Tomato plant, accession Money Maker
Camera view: bottom (45 deg); turntable rotation: 210 degrees
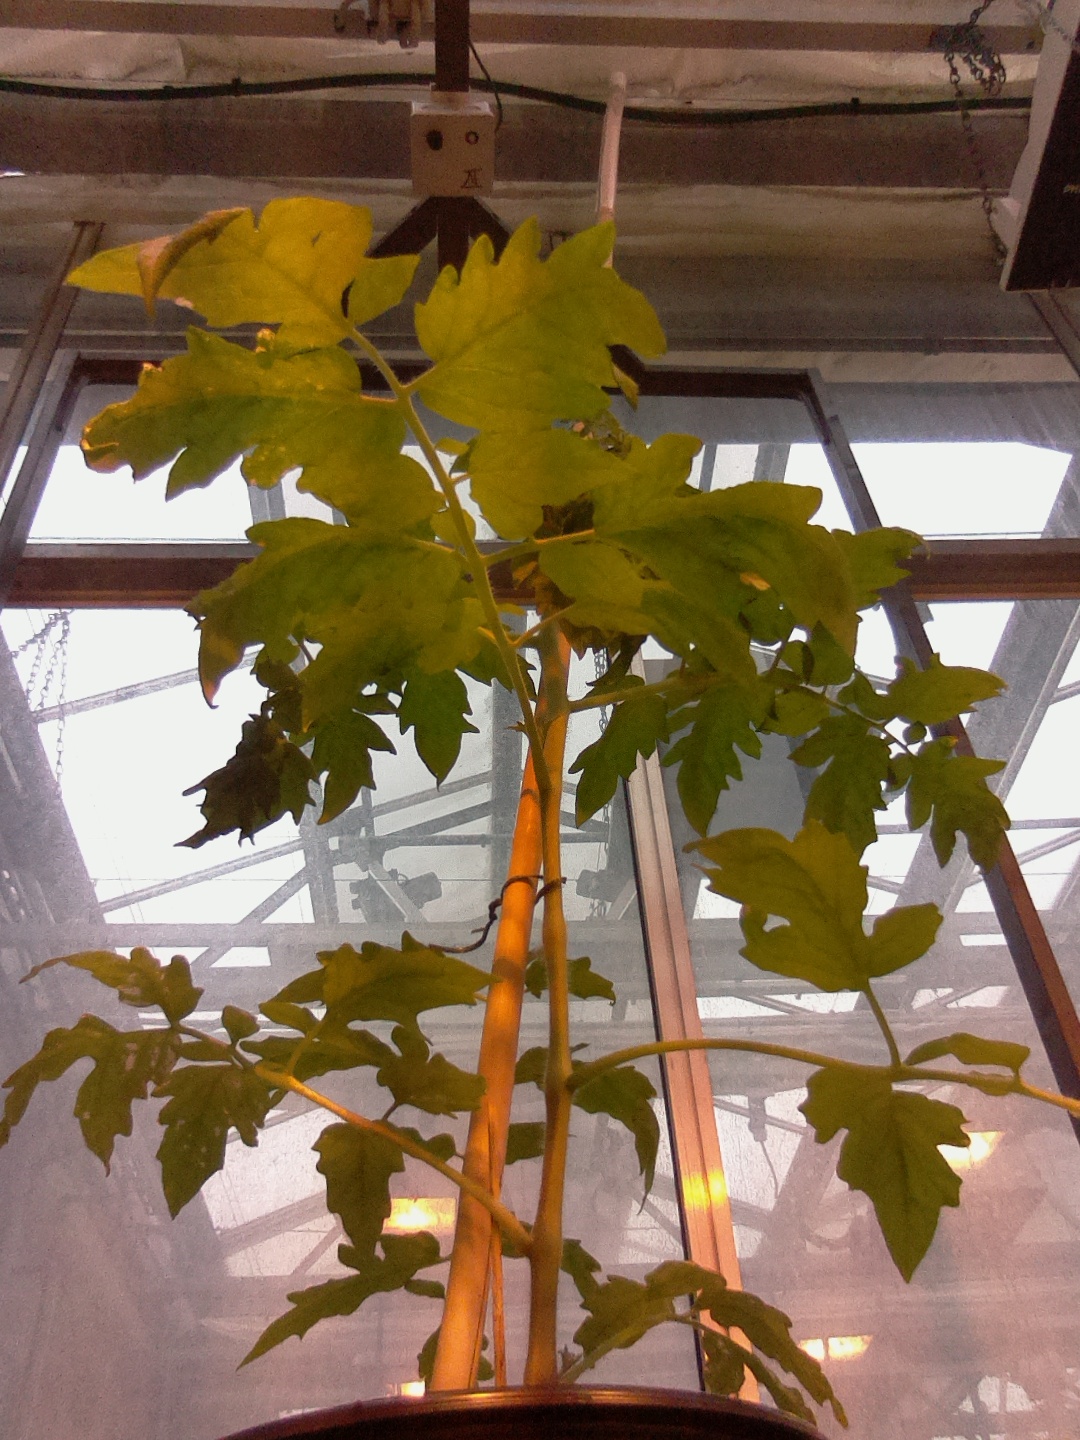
BBCH growth stage 15: 10 of true leaves visible